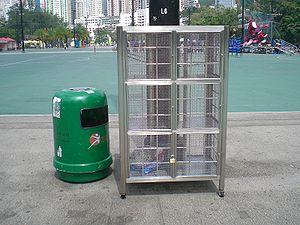
Une cage est un contenant ajouré, le plus souvent grillagé ou à barreaux, destiné généralement à contenir un animal. Une cage empêche son occupant de s'enfuir ou permet de l'observer sans risque, elle protège également son contenu des intrusions ou des prédateurs. Il existe différents types de cages dont la taille et la forme varient selon l'usage qui peut aller de la grande volière à l'étroite cage de torture.